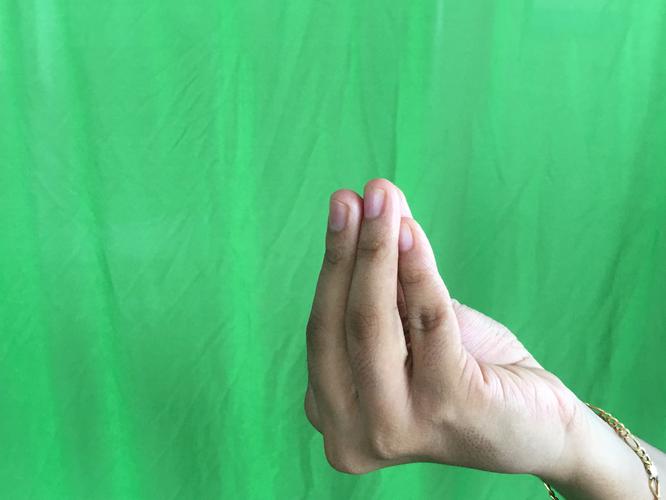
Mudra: Mukulam
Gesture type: single_hand